John Jenkins (racing driver)

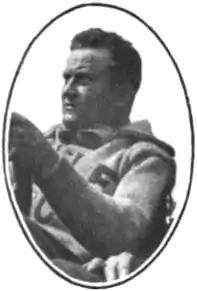

John William Jenkins (November 11, 1875 – November 26, 1945) was an American racing driver. According to some sources, he was born in Ohio of Welsh parentage. Other sources say that he was born in Cardiff, Wales, and emigrated to the United States, where he served in the armed forces.